Pia Douwes

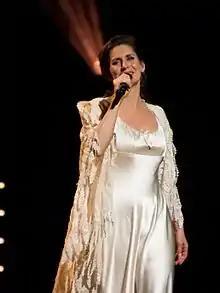
Pia Douwes

Pia Douwes (born 5 August 1964) is a Dutch actress in musical theatre in Europe. She is best known for having created the title role in the German-language musical "Elisabeth".